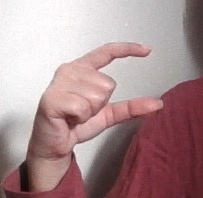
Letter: dal